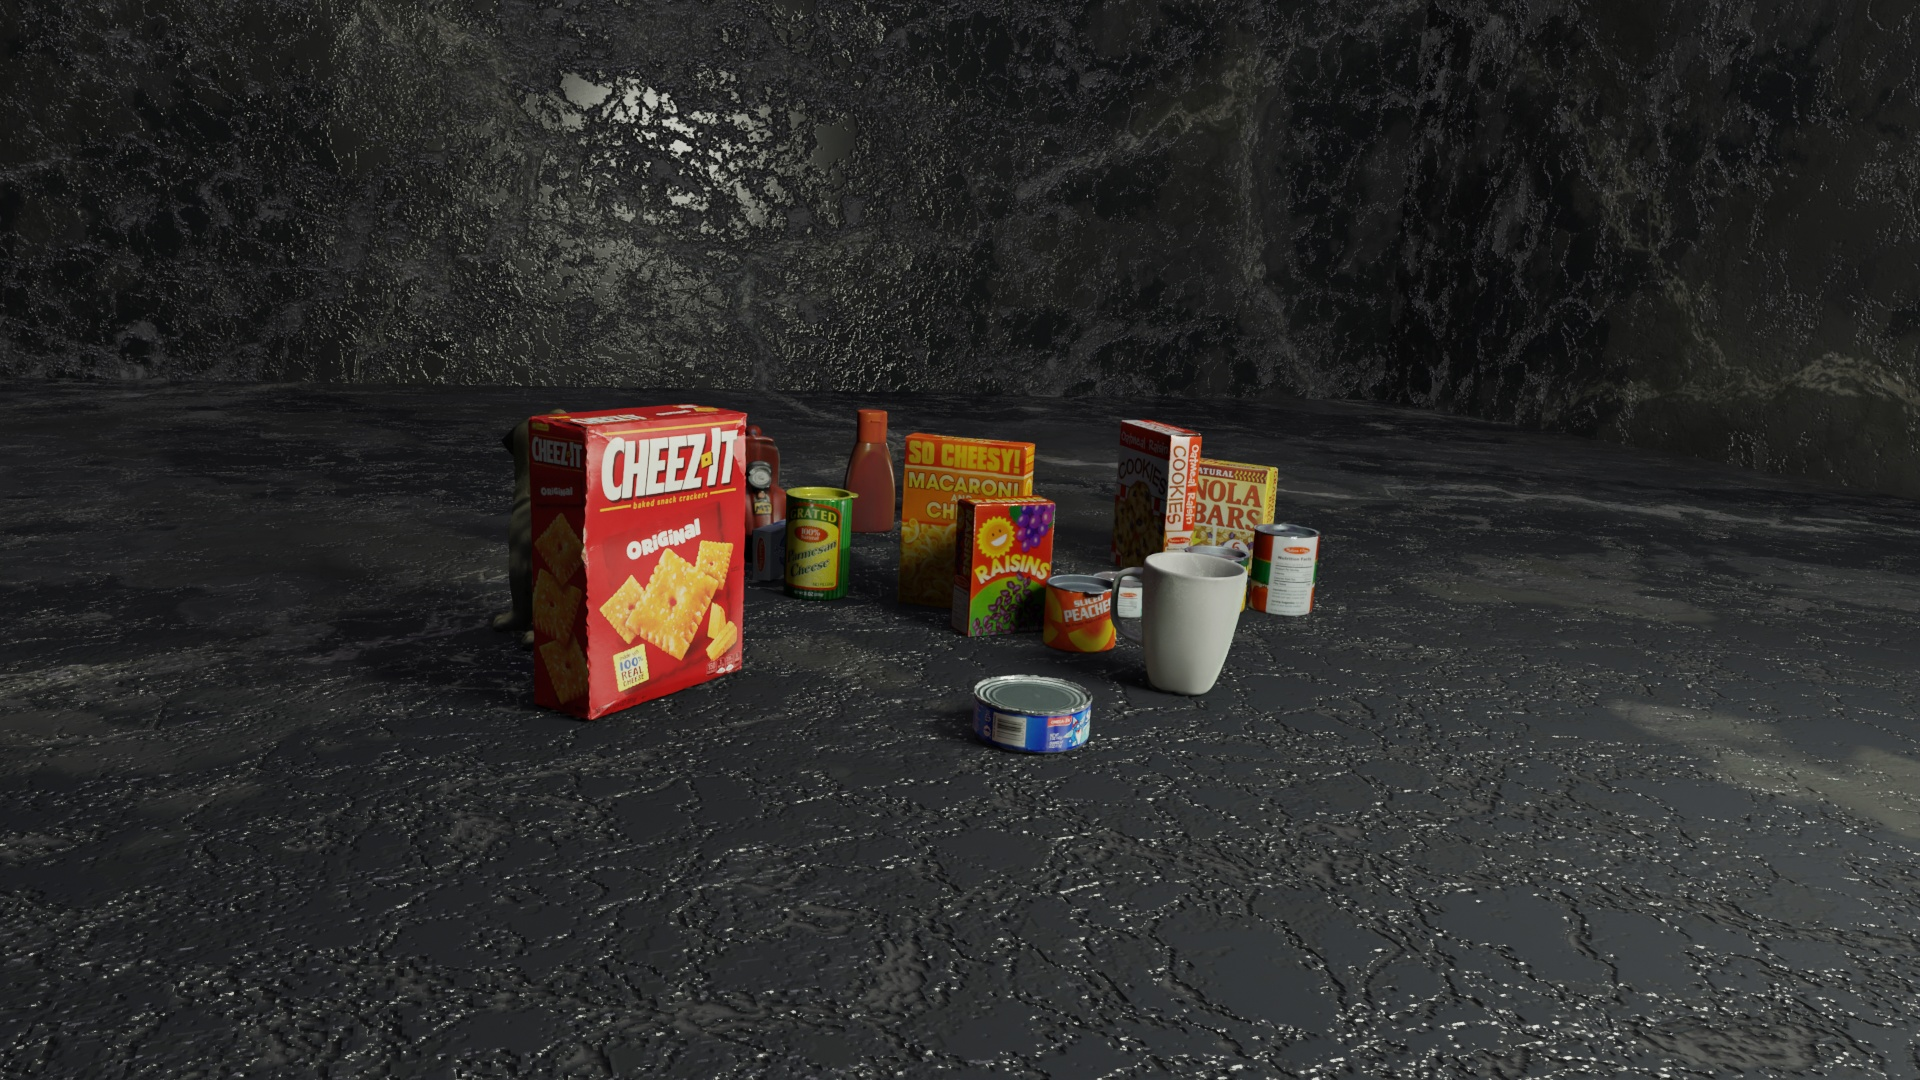
Question:
What are the eight normalized (x, y) image coordinates between 0 and 1 of the cuboid corners for the can of pineapple slices with its vibrant label? Your answer should be a list of normalized (x, y) image coordinates between 0 and 1 with bottom face first then top face, all counter-clockwise.
Answer: [(0.523958, 0.50463), (0.494792, 0.505556), (0.503125, 0.516667), (0.533333, 0.515741), (0.525521, 0.461111), (0.496354, 0.461111), (0.504167, 0.471296), (0.534896, 0.471296)]